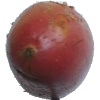
Label: Potato Red Washed 1